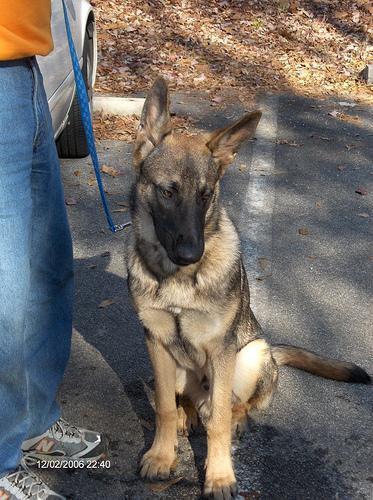
German_shepherd